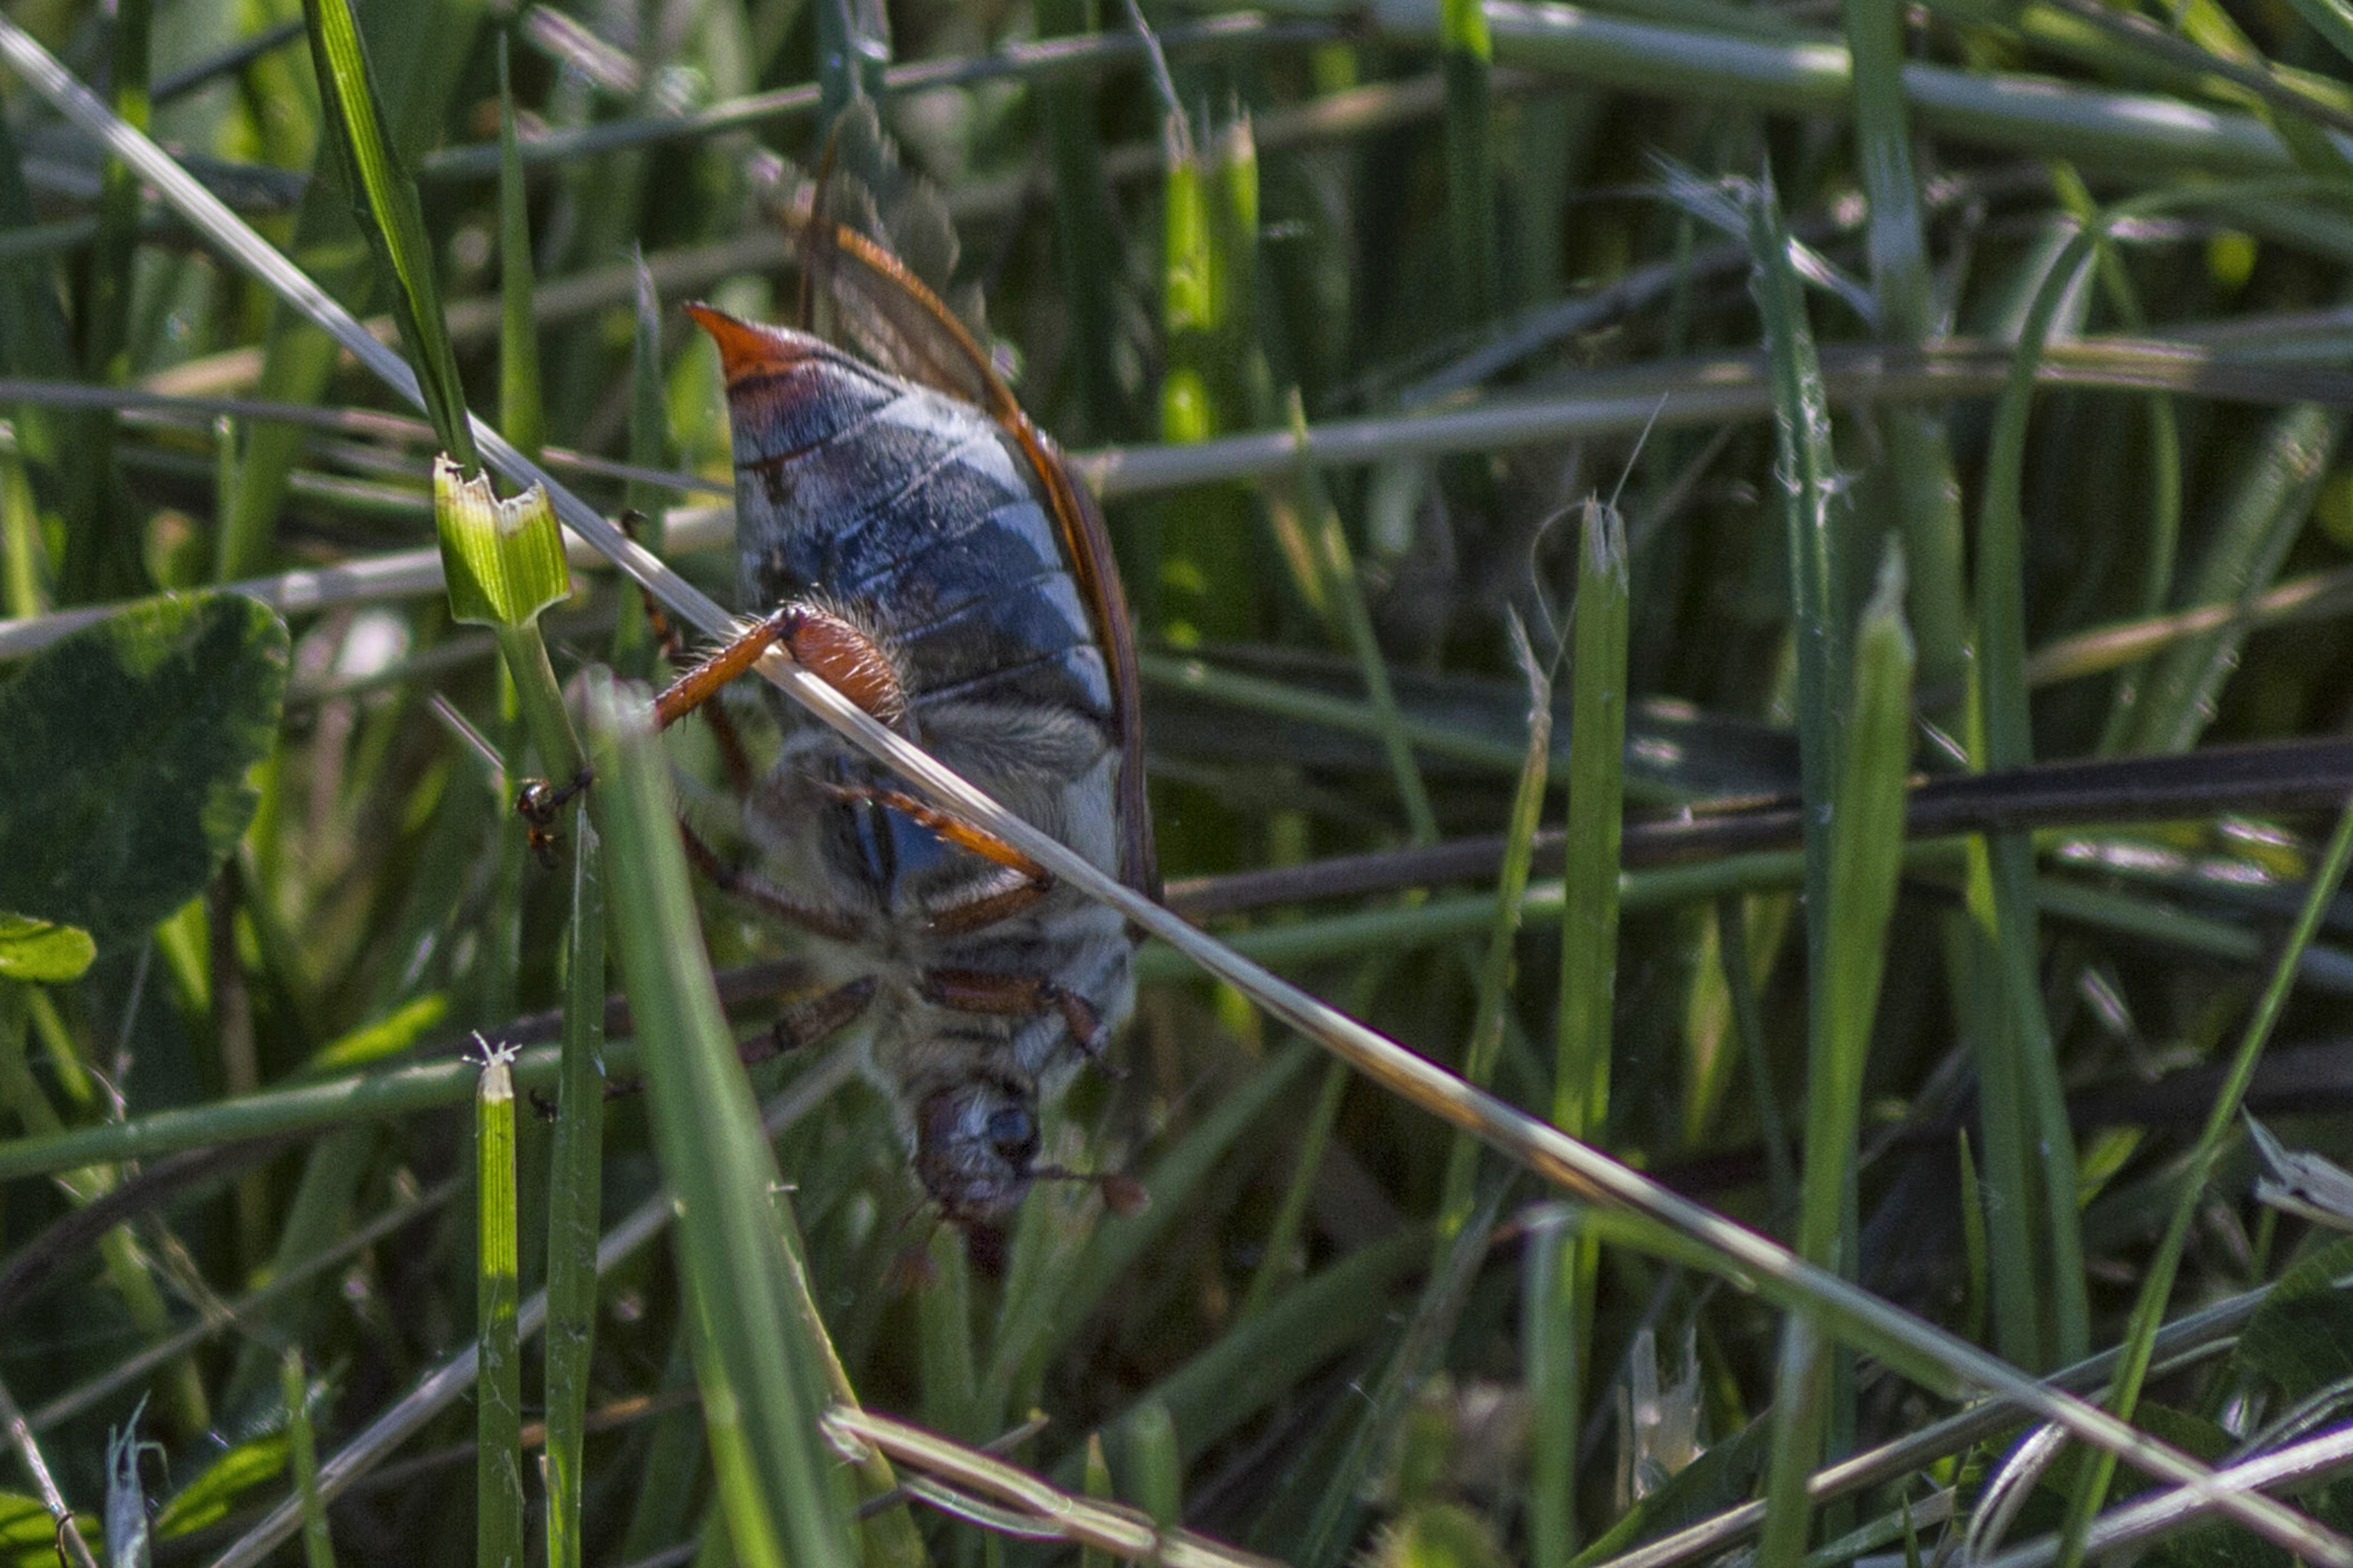
nature, grass, outdoor, branch, bird, lawn, photography, leaf, flower, wildlife, green, insect, macro, closeup, flora, fauna, invertebrate, nederland, netherlands, animals, outdoorphotography, paulvandevelde, pdvandevelde, padagudaloma, natuurfotografie, dordrecht, nederlandinfotos, macro photography, junebug, meikever, melolonthamelolontha, old world flycatcher, perching bird